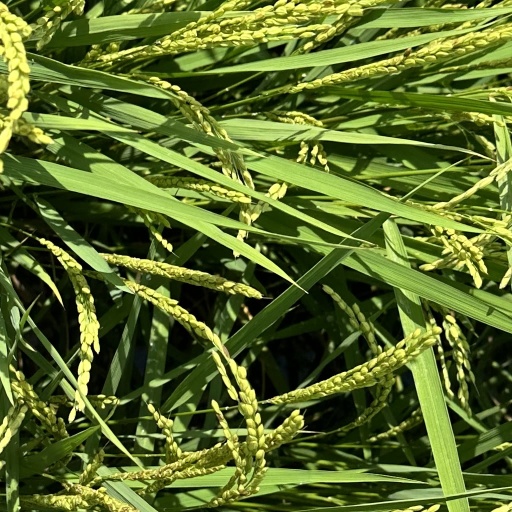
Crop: rice